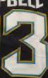
Number: 3